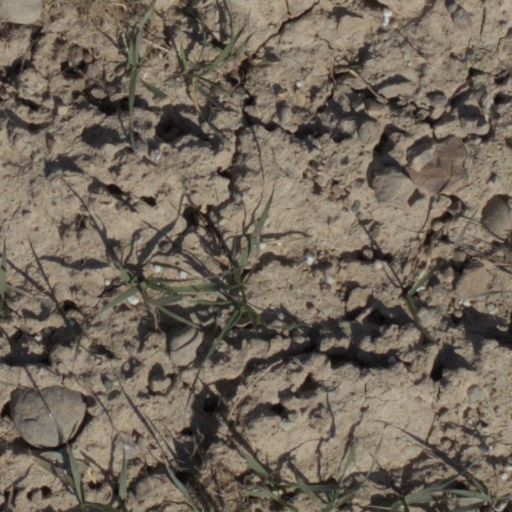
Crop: wheat